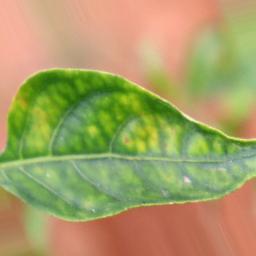
Label: nutritional